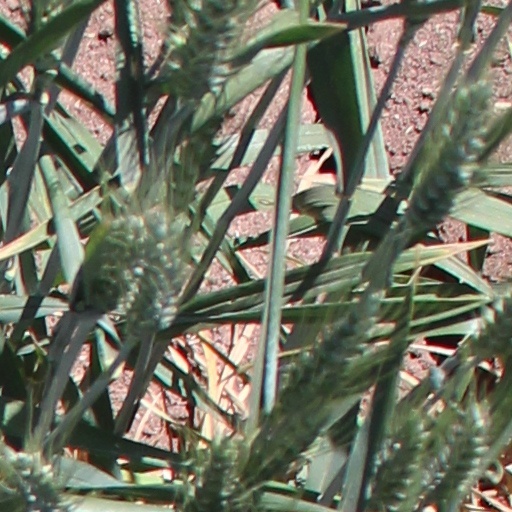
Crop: wheat